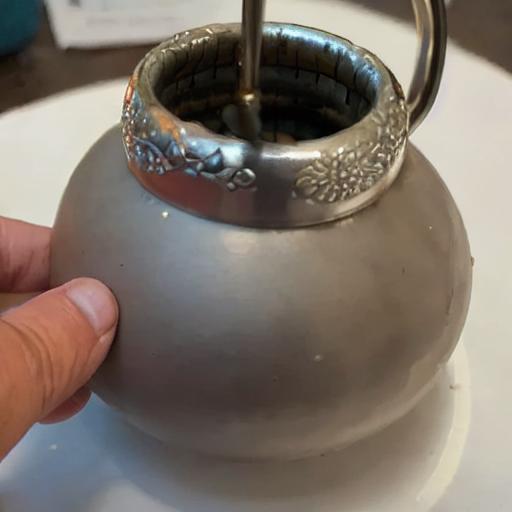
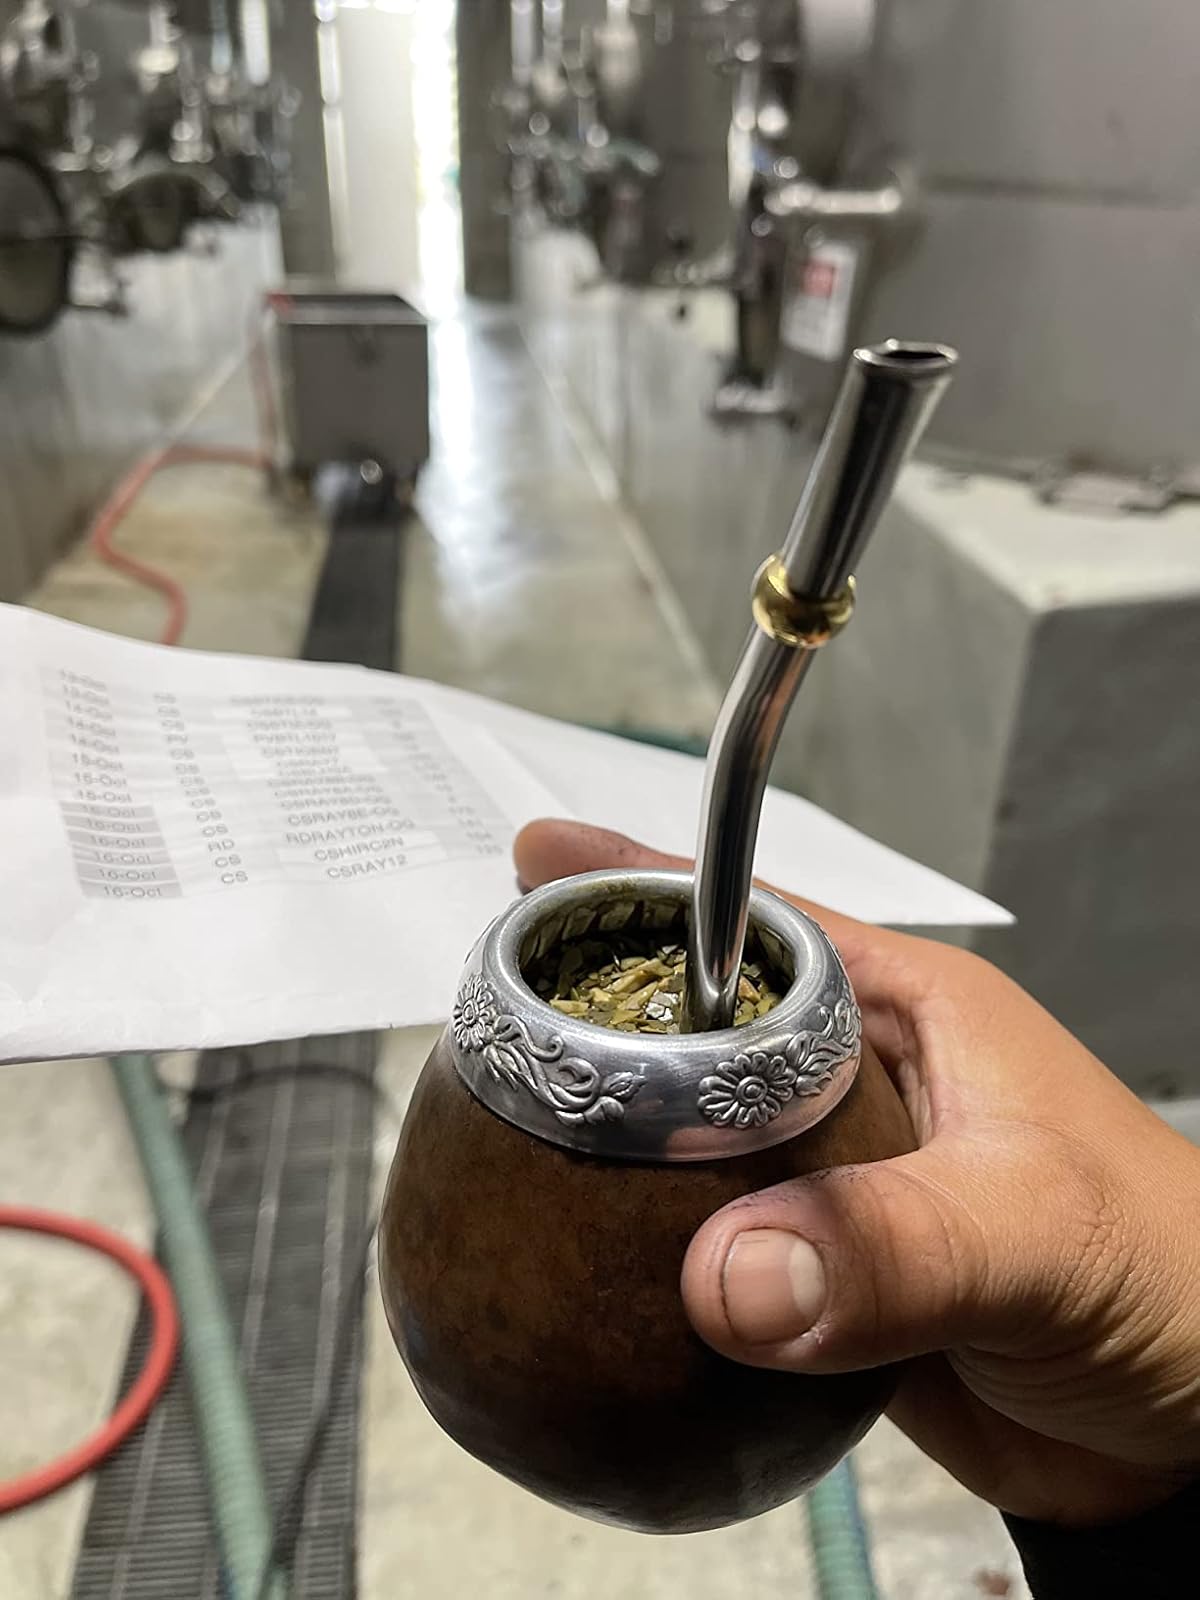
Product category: items_tea
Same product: no